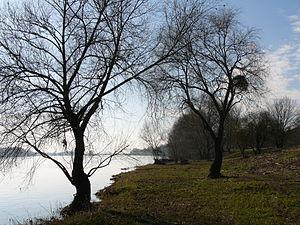
La Loire à Châteauneuf-sur-Loire, France.